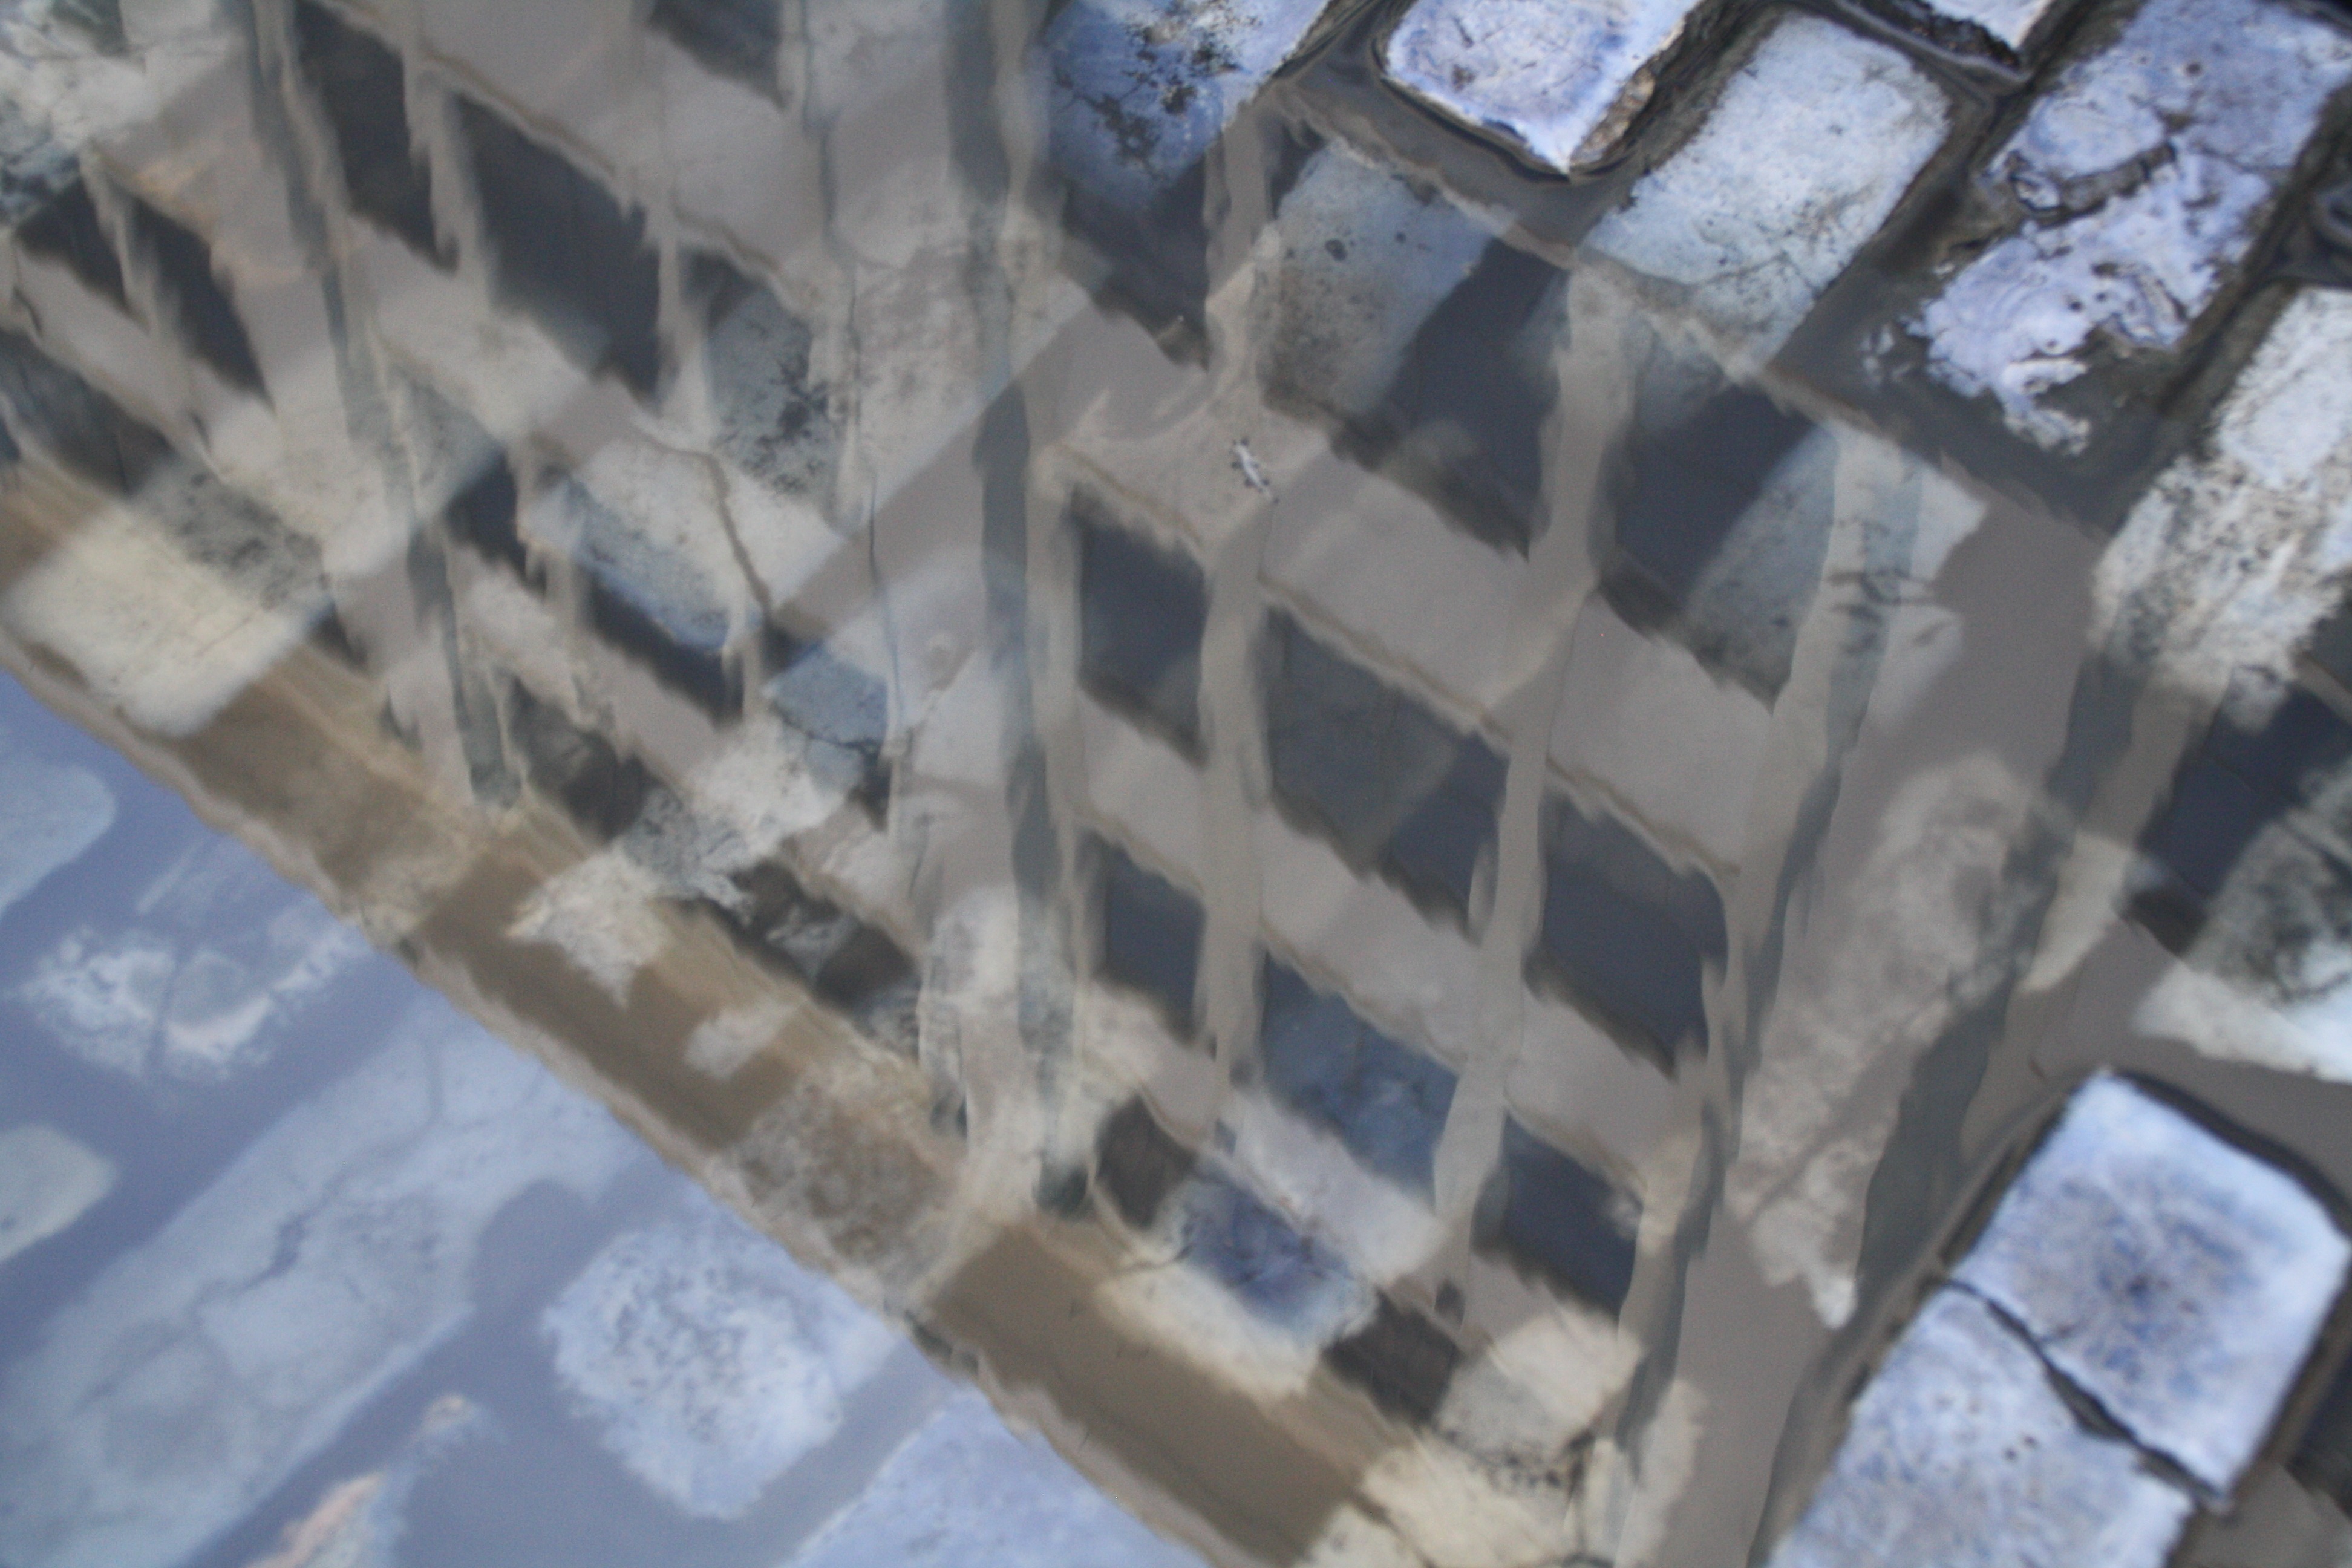
abstract, structure, floor, window, glass, building, skyscraper, urban, wall, cityscape, downtown, geometric, reflection, corporate, facade, blue, exterior, material, tire, art, design, tall, contemporary, flooring